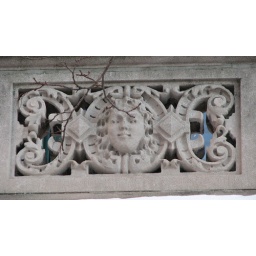
carved stone detail above window on the Goll mansion on Prospect. Ave.